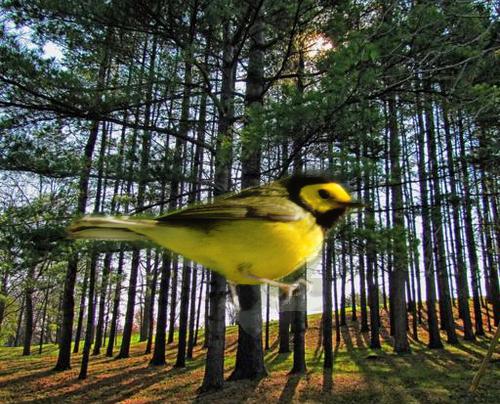
Bird species: Hooded_Warbler
Bird type: landbird
Background: land